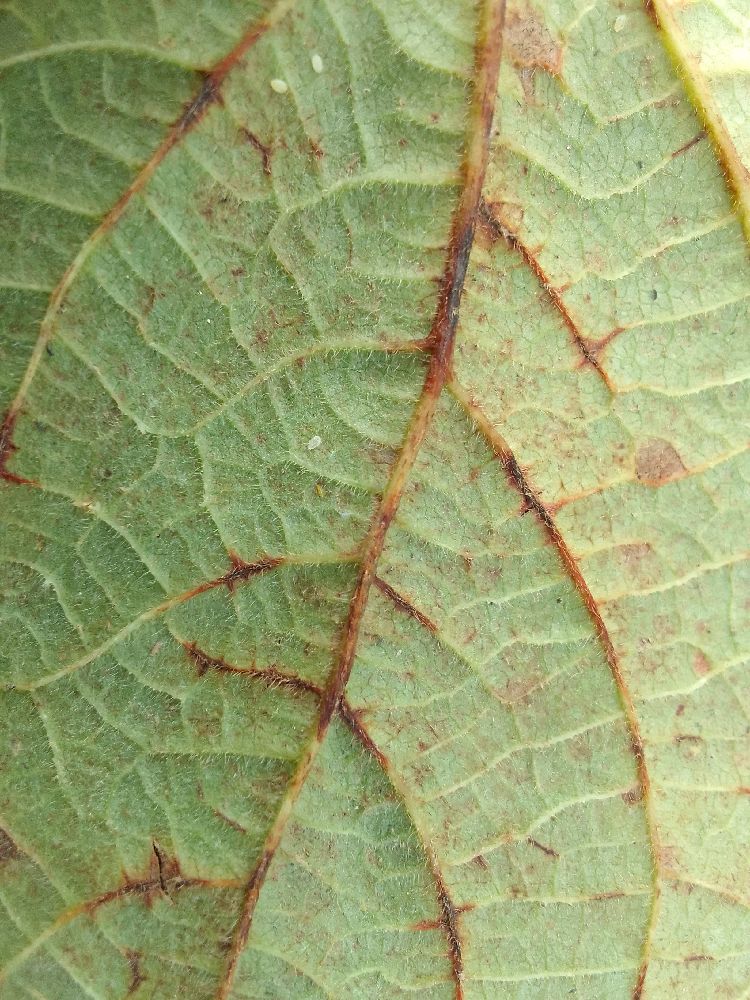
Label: anthracnose